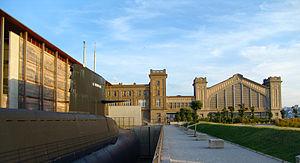
Vue d'ensemble de La Cité de la Mer à Cherbourg avec le Pavillon des Expositions Permanentes, le sous-marin nucléaire lanceur d'engins Le Redoutable et la Gare Maritime Transatlantique.
La Cité de la Mer est un parc scientifique et ludique, inauguré le 29 avril 2002 et situé à Cherbourg-en-Cotentin, consacré à l'exploration sous-marine et à la découverte des grandes profondeurs, complété en 2012 par un nouvel espace Titanic, retour à Cherbourg.